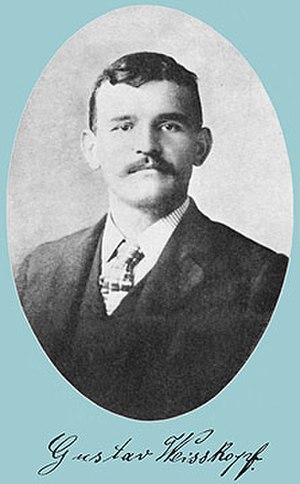
Gustav Weisskopf
Gustave Albin Whitehead var en flypioner, der udvandrede fra Tyskland til USA, hvor han designede og byggede svævefly, flyvemaskiner og motorer i tiden mellem 1897 til 1915. Whitehead hævdede selv, at han fløj en motordreven flyvemaskine så tidligt som i 1901 og 1902, og at han således skulle have fløjet før Brødrene Wrights flyvning i 1903.